Question: Please indicate a possible affordance area of cup that can be used for holding
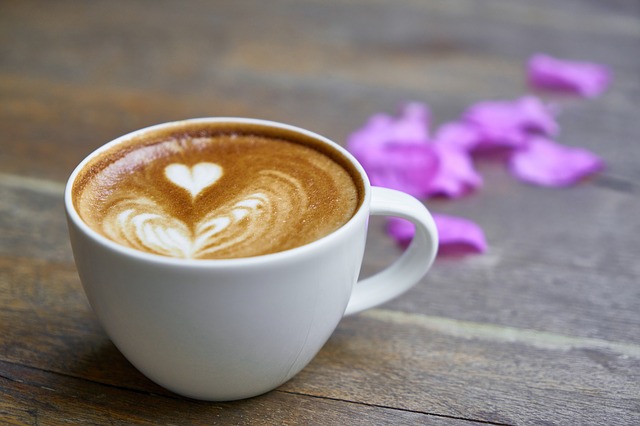
Answer: [60.5, 111.5, 445.5, 403.5]